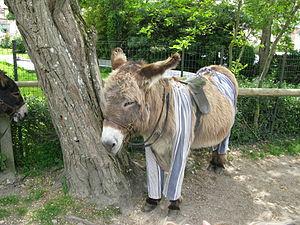
Baudet du Poitou (equus asinus) en culotte, à Saint-Martin-de-Ré.
L’île de Ré est une île française située dans le golfe de Gascogne, au large des côtes aunisiennes.